2007–08 NBL season

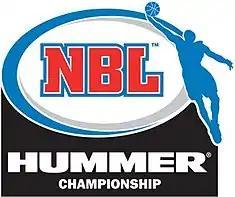
Logo of the league sponsored by Hummer

The 2007–08 NBL season was the 30th season of competition since its establishment in 1979. On 21 November 2006, the Gold Coast Blaze joined the league, expanding it to 13 teams.